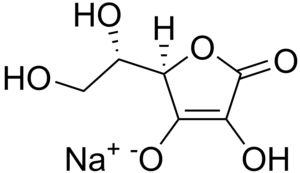
L'ascorbate de sodium est le sel de sodium de la vitamine C, de formulation 3-oxo-L-gulofuranolactone énolate de sodium.